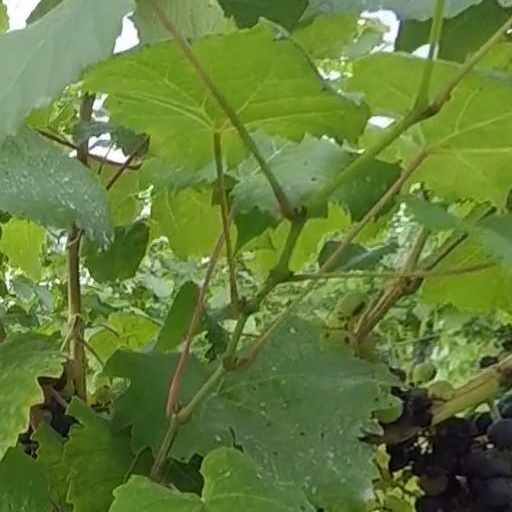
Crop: grape